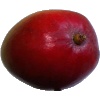
Label: Mango Red 1